The Shuttle (film)

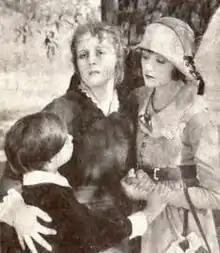

The Shuttle is a 1918 American silent romance film directed by Rollin S. Sturgeon and starring Constance Talmadge, Alan Roscoe and Edith Johnson. The film is an adaptation of the novel of the same title by Frances Hodgson Burnett. It concerns two American sisters, one of whom is married into an English family.